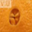
Label: orange